Nasiriyah Airport

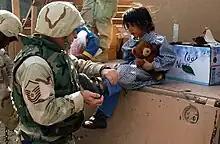
A US airman fits a new pair of shoes on a young Bedouin girl in a village near Tallil Air Base, 2005

The base was nearly vacated of all U.S. Forces on 16 December 2011. The 20th Engineer Brigade, serving as the COB Adder Mayor Cell and Theatre Engineer Brigade, led and managed the transition of the final US base in Iraq. The 77th Theater Aviation Brigade, redesignated as the 77th Combat Aviation Brigade for the deployment, was the last aviation brigade to start and finish its mission in Iraq and departed in December 2011. The closure of this base and the later movement of the remaining US Forces to Kuwait were the final actions in Operation New Dawn, the successor mission to Operation Iraqi Freedom.